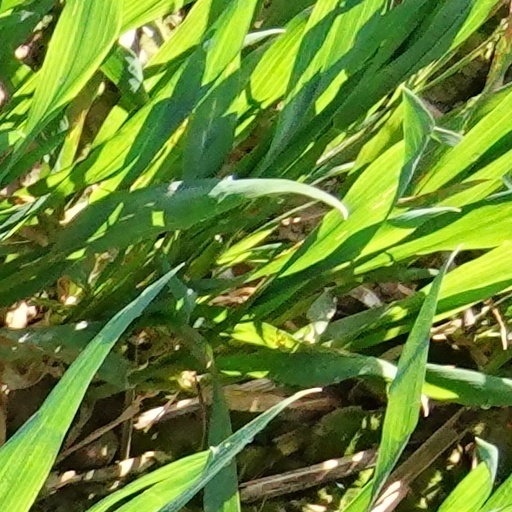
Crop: wheat